Intel 8086

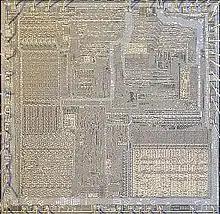
Intel 8086 CPU die image

The 8086 project started in May 1976 and was originally intended as a temporary substitute for the ambitious and delayed iAPX 432 project. It was an attempt to draw attention from the less-delayed 16-bit and 32-bit processors of other manufacturers — Motorola, Zilog, and National Semiconductor.